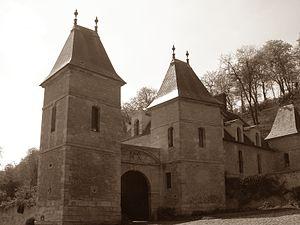
Belphégor ou le Fantôme du Louvre ou Belphégor est une mini-série française en quatre épisodes de 70 minutes, en noir et blanc, créée, écrite et dirigée par Claude Barma, adaptée par Jacques Armand d'après le roman d'Arthur Bernède. Elle a été diffusée pour la première fois du 6 au 27 mars 1965 sur la première chaîne de l'ORTF. L'audience – exceptionnelle pour l'époque – est de 10 millions de téléspectateurs pour une population française de 48 millions, dont seuls 40 % possèdent un téléviseur.